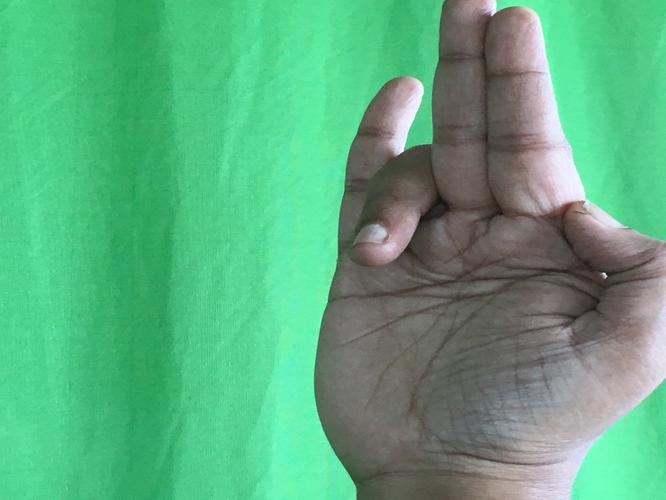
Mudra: Tripathaka
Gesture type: single_hand